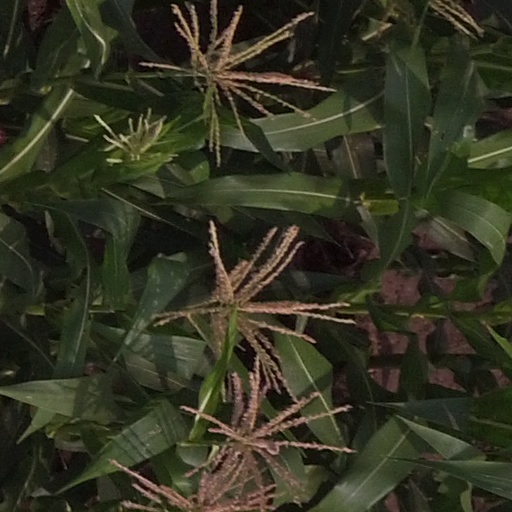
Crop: maize; corn